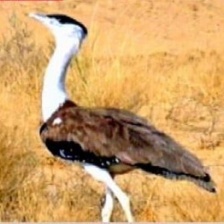
Species: INDIAN BUSTARD
Scientific name: ARDEOTIS NIGRICEPS